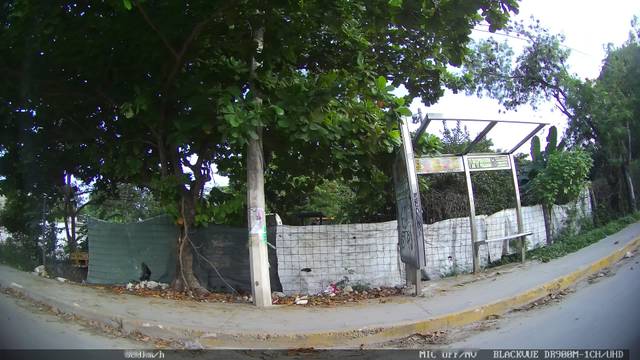
Region: Mexico
Coordinates: 21.178, -86.835